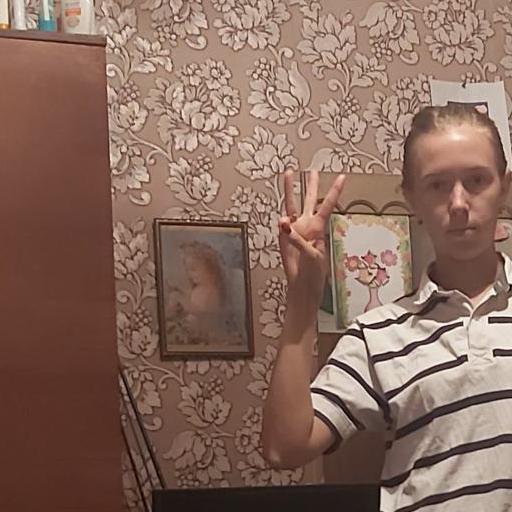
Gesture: three